Carthage Circus Mosaic

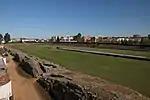
General view of the Mérida circus.

According to some specialists, including Léopold-Albert Constans and Mohamed Yacoub, on three of the sides is a velum designed to protect spectators from the sun or bad weather, while the last side is not shown, either because this façade was oriented so as not to need it, or because of an artistic choice designed to show the tiers of the performance building. Only the spectators are protected, not the track. The velum's fastening system is also shown: it comprises transverse ropes with a horizontal separation. The mosaicist would have depicted the details of the fastening system according to Léopold-Albert Constans, with rings connected to pulleys and masts located in the upper parts of the building. More recent research, such as that by Fabricia Fauquet and Jean-Claude Golvin, refutes the existence of such a velum, due to the absence of rings allowing such an installation to be hung on equipment whose track would be too wide. The roof of the carceres would have been made of tiles and that of the cellara, pink and red in color.